Elmira, New York

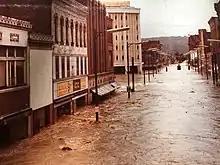
View from Erie Lackawanna train tracks, looking down Water Street during the flood of 1972. The Chemung Canal bank building can be seen in the background.

A great deal of the Union installation, known as Camp Rathbun, fell into disuse as the Civil War progressed, and the camp's "Barracks #3" were converted into a Civil War prisoner of war camp in the summer of 1864. The camp, in use from June 6, 1864, until autumn 1865, was dubbed "Hellmira" by its inmates. Towner's history of 1892 and maps from the period indicate the camp occupied a somewhat irregular parallelogram, running about west and approximately the same distance south of a location several hundred feet west of Hoffman Street (Foster Avenue) and Winsor Avenue, bordered on the south by Foster's Pond, on the north bank of the Chemung River.